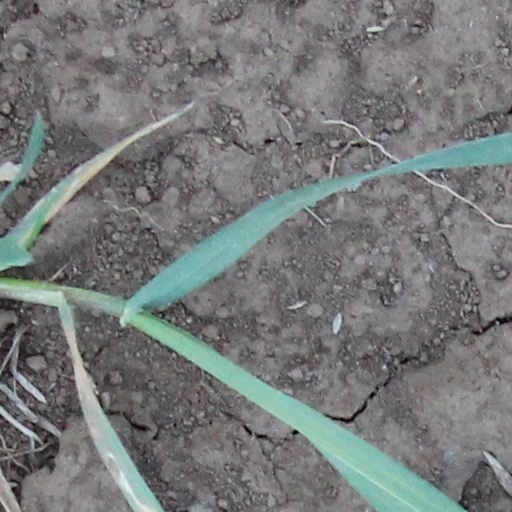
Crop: wheat